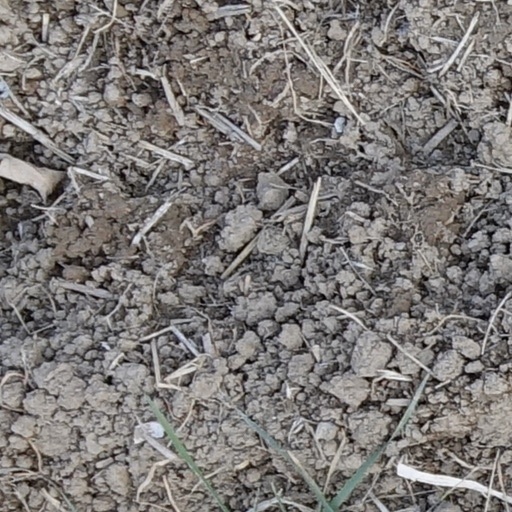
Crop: wheat